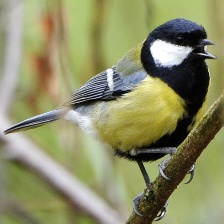
Species: PARUS MAJOR
Scientific name: PARUS MAJOR
ImageNet parent category: chickadee